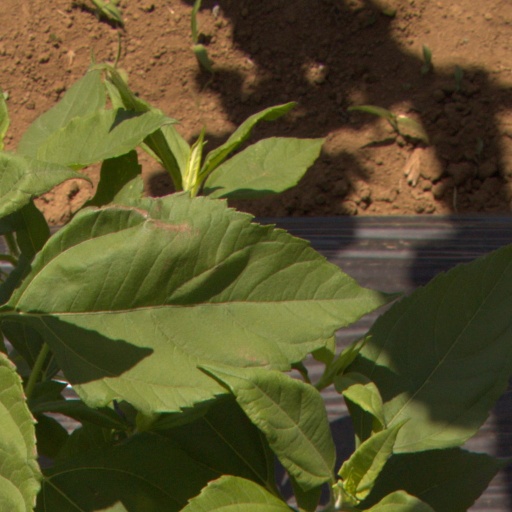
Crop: Jerusalem artichoke